Czartoryski Museum

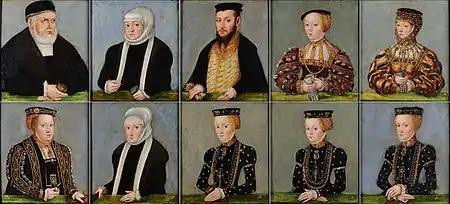
Lucas Cranach the Younger (1515–1586), "The Family of Sigismund I"

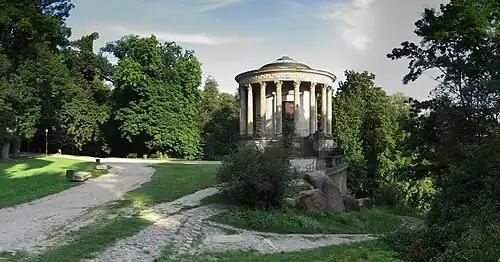
Temple of the Sibyl, or "Temple of Memory"

Princess Izabela Czartoryska founded the museum in Puławy to preserve Polish heritage in keeping with her motto, "The Past to the Future." The first objects in her "Temple of Memory" of 1796 were trophies commemorating the victory against the Turks at the Battle of Vienna in 1683.